Just Dance 4

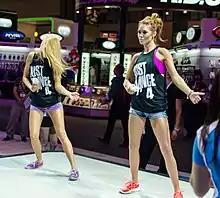
"Just Dance 4" at E3 2012

The gameplay remains similar to other previous "Just Dance" games, as players are judged on their ability to mimic on-screen dancers performing a routine to a chosen song. Karaoke-styled lyrics have been revamped, with lyrics being highlighted in a pre-set color. New features in "Just Dance 4" include dance battle routines, which allows up to two teams of two to fight as one of the two dancers from two previous songs, expansions to the game's "Just Sweat" mode, unlockable alternate routines for songs, and a "Puppet Master" mode exclusive to the Wii U version, which allows a player to use the Wii U GamePad to serve as a "Master" to manipulate the routine and visuals, allowing them to create their own mashups by choosing any of the four dance moves from all four entries in the "Just Dance" series, as well as the ability to use the "Strike A Pose" mechanic, in which players will have to match the pose shown on the screen, while the "Master" has to choose which player earn a bonus of 1,000 points or decides not to award the bonus points. Additionally, the Wii U Gamepad can also be used to draw during gameplay, as well as the option to display the lyrics on the Gamepad, and choose the next song while the current song is in progress. Previous additional modes (Simon Says Mode, Playlists, Medley, Speed-Shuffle, and Just Create (Xbox 360 only)) have been dropped. Additionally, the "On Fire" motive (from mostly Goods and Perfects in a row) and effort ratings have been removed, leaving only difficulty ratings and the "Gold Move" motive, which has been dropped in Mashups. The outfits and hairstyles of the dancers are now colored in a realistic style, rather than just solid colors.